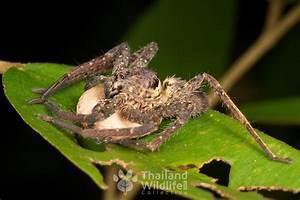
spider